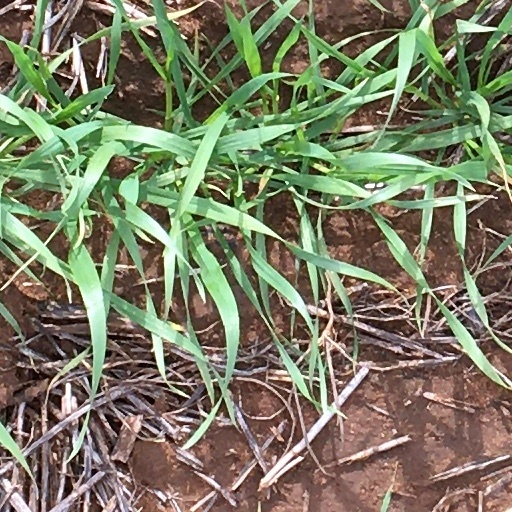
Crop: wheat